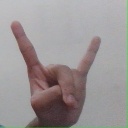
अक्षर: श